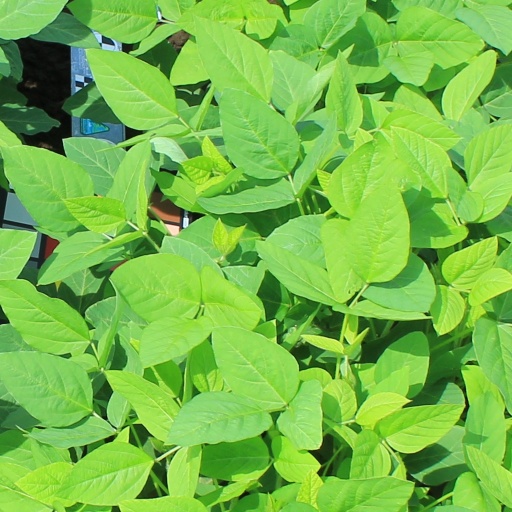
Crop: soybean